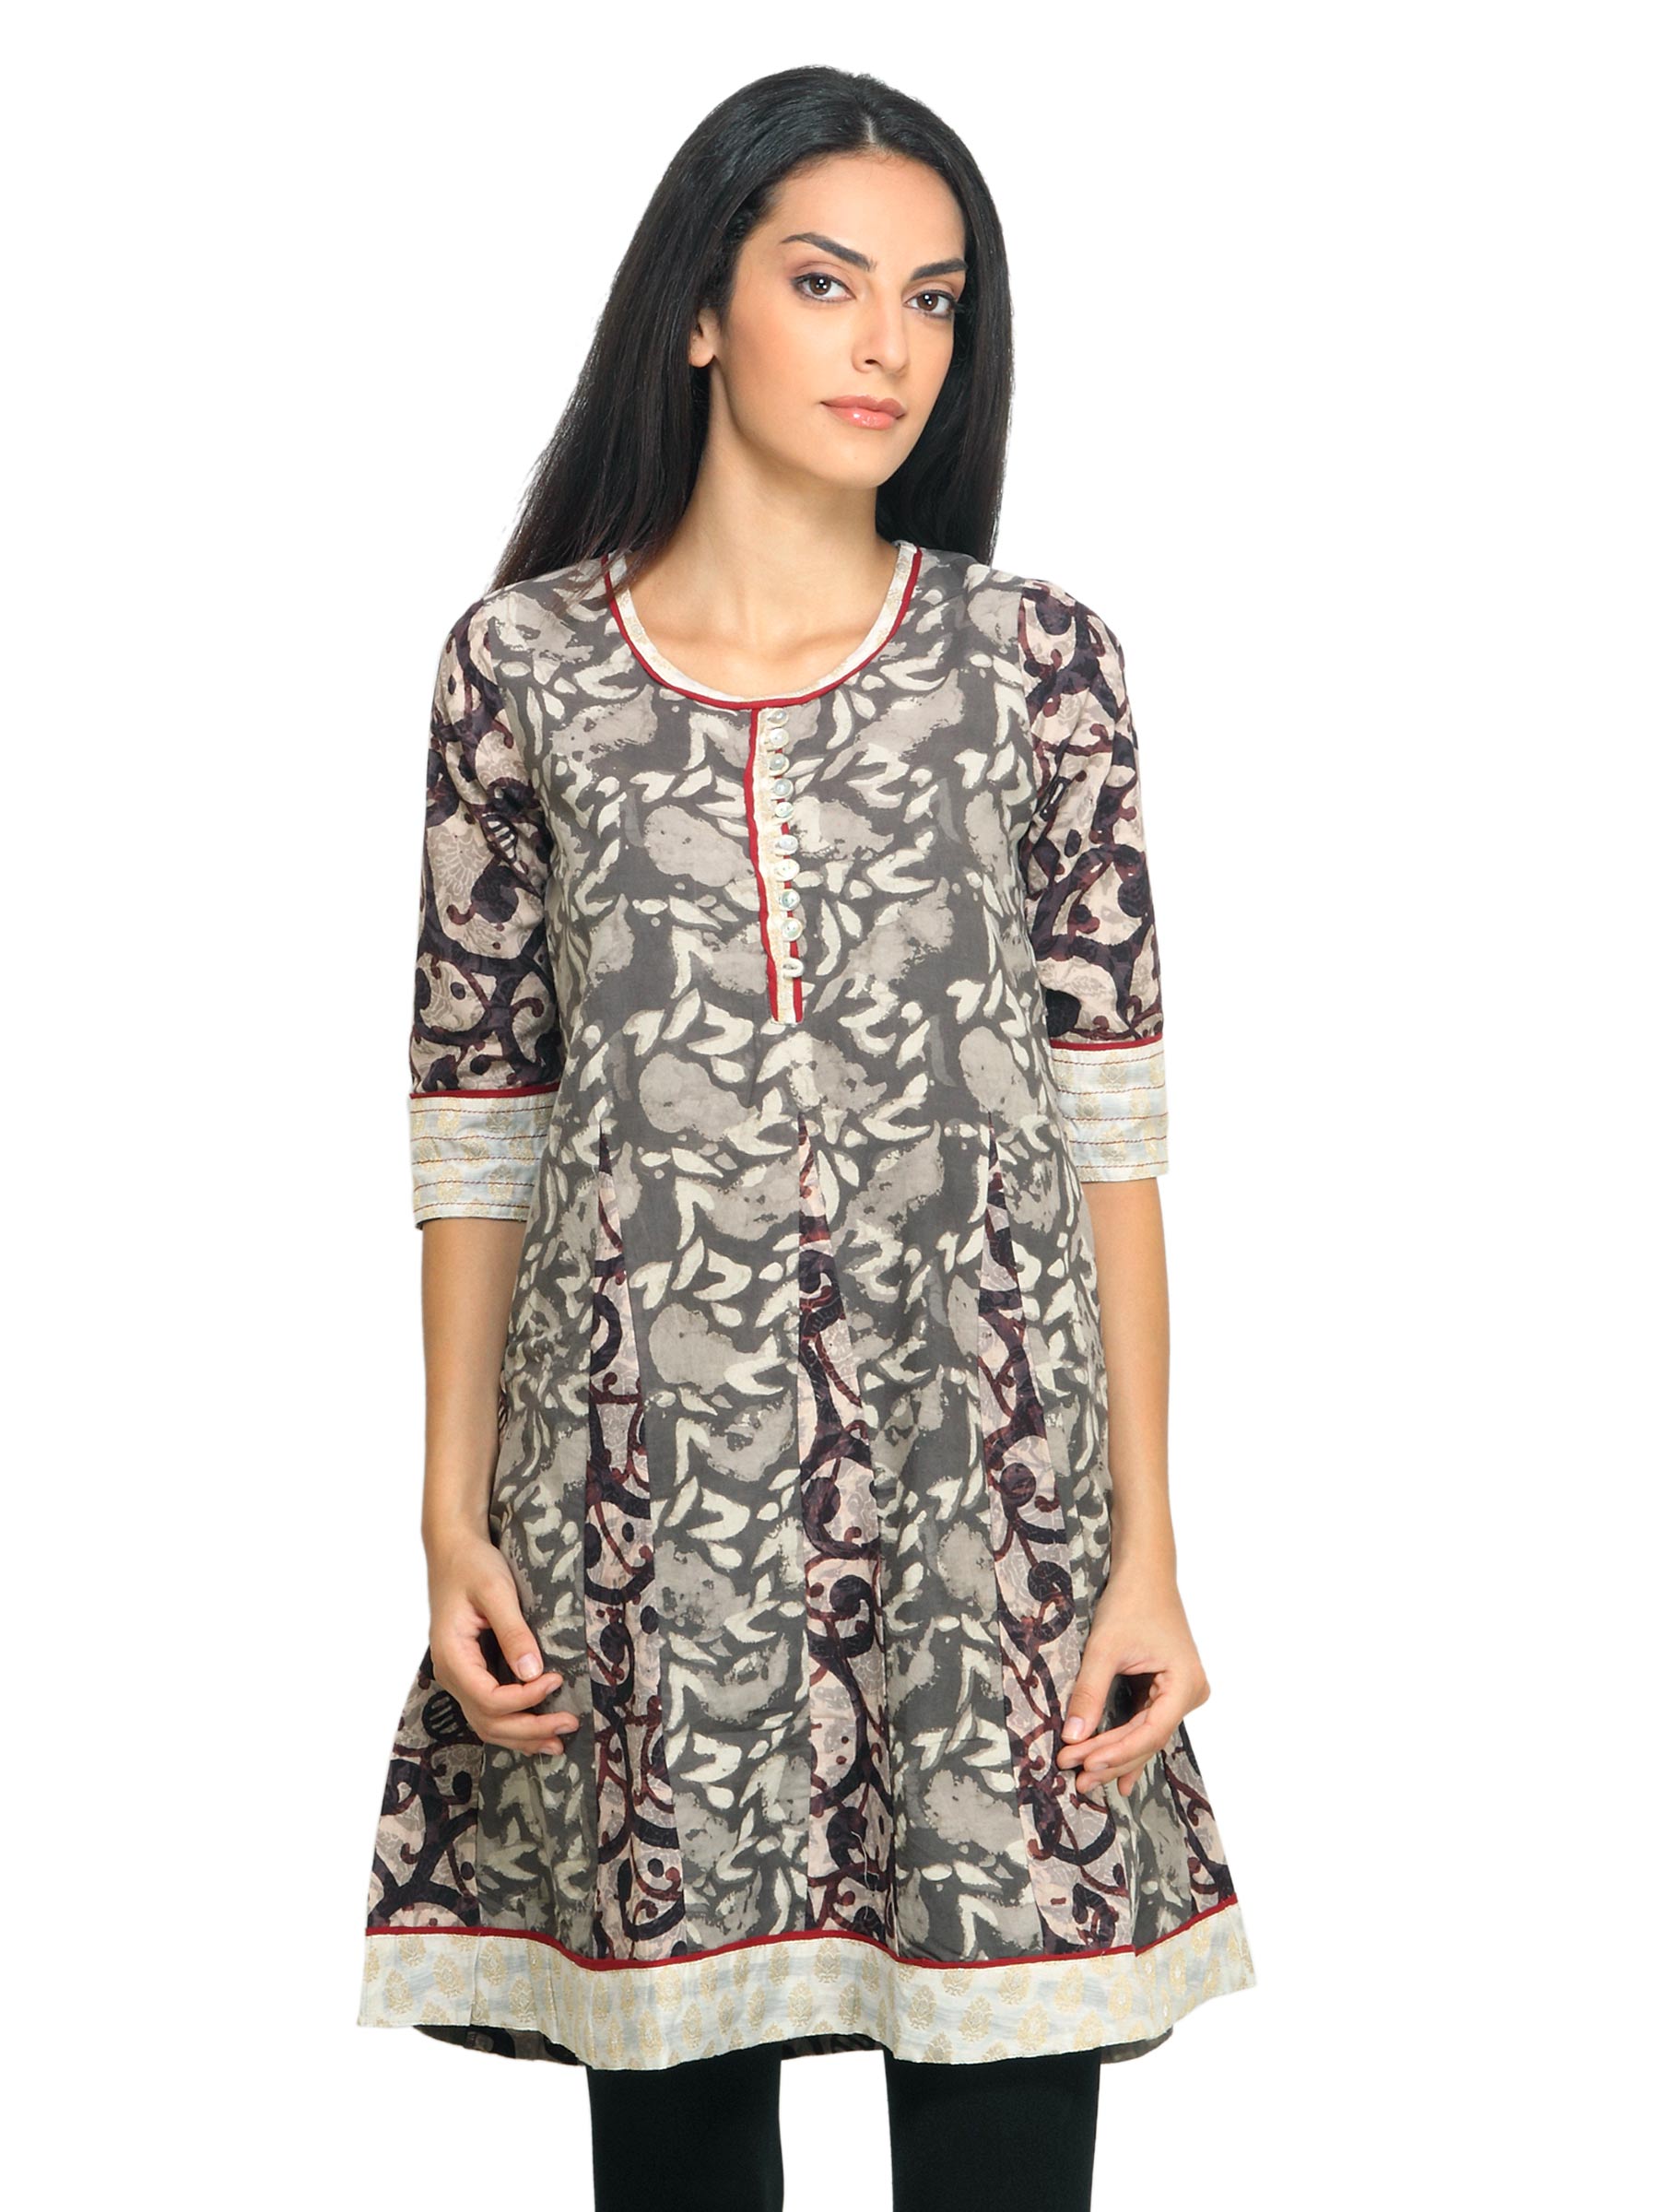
Mother Earth Women Printed Grey Kurta
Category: Apparel / Topwear / Kurtas
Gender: Women
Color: Grey
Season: Summer 2012
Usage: Ethnic